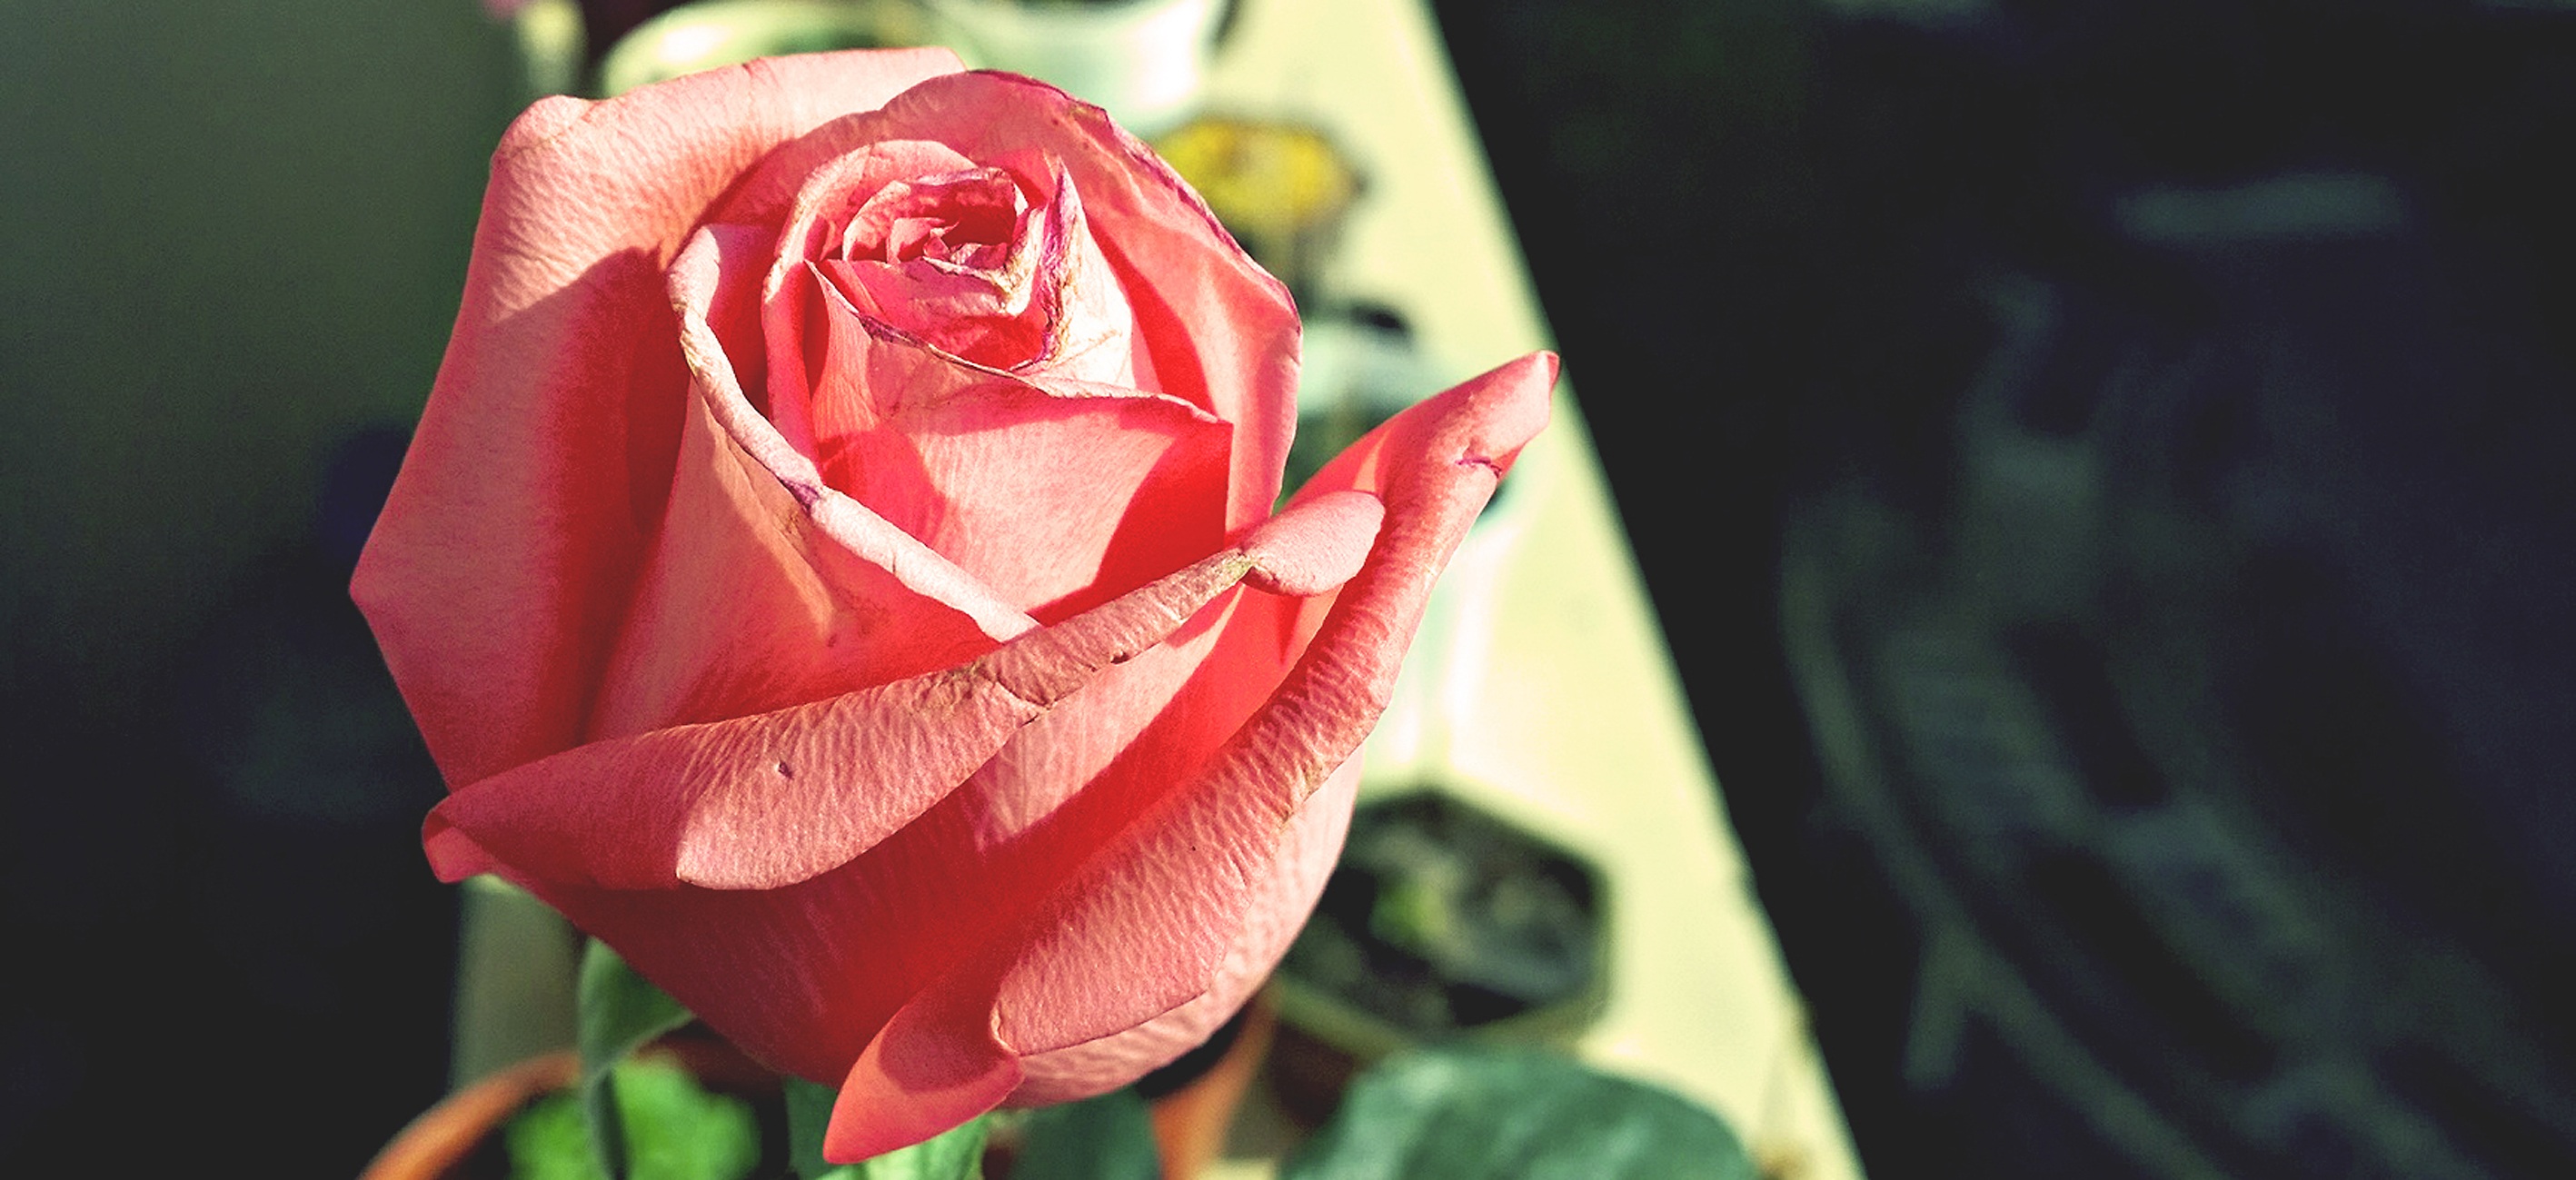
plant, photography, flower, petal, rose, red, pink, flora, close up, roses, beauty, macro photography, flowering plant, garden roses, rose family, plant stem, land plant